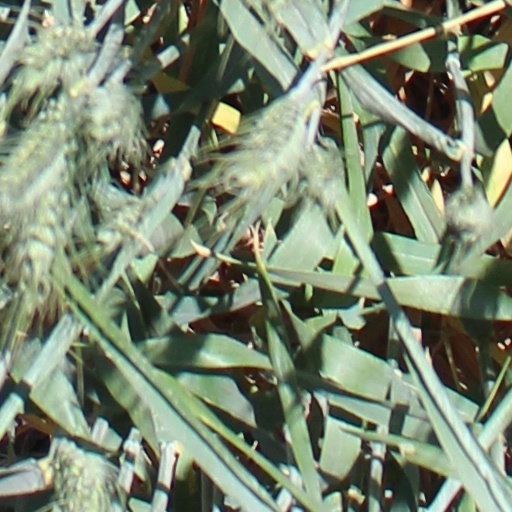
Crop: wheat